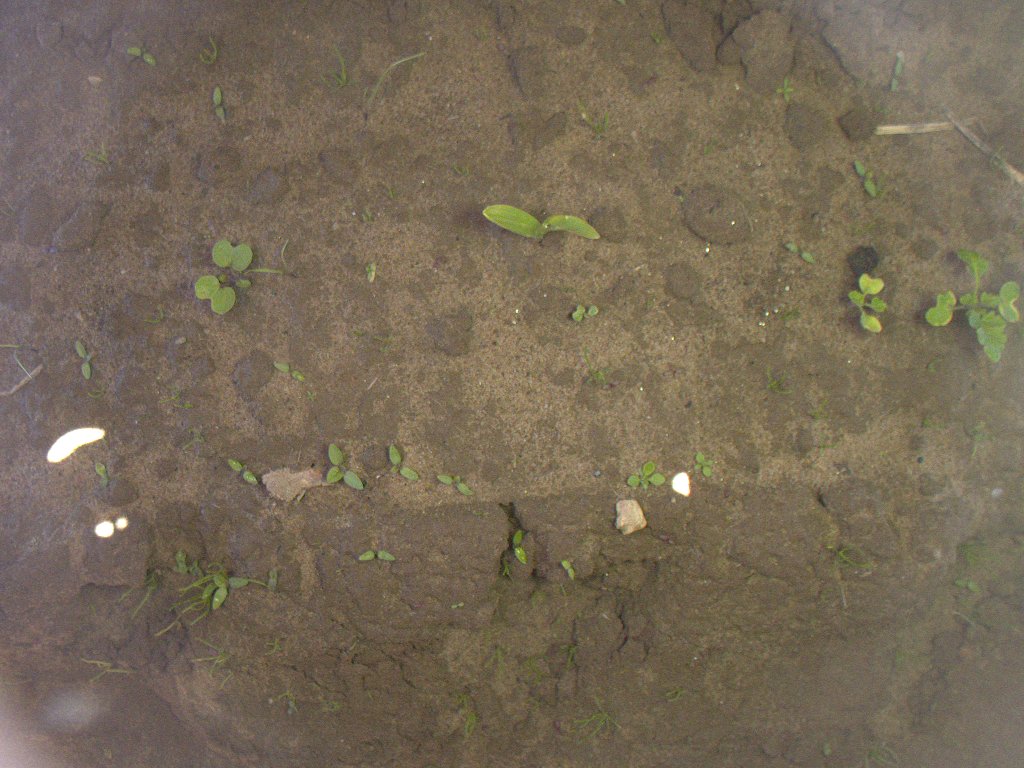
Crop: maize
Objects: maize, stem_maize